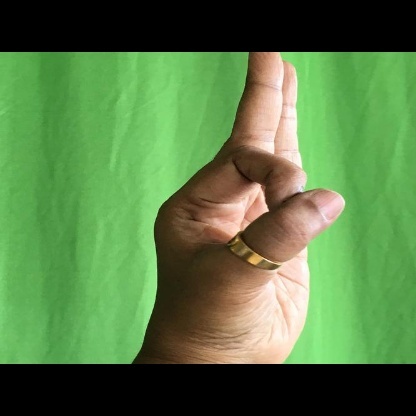
Mudra: Aralam